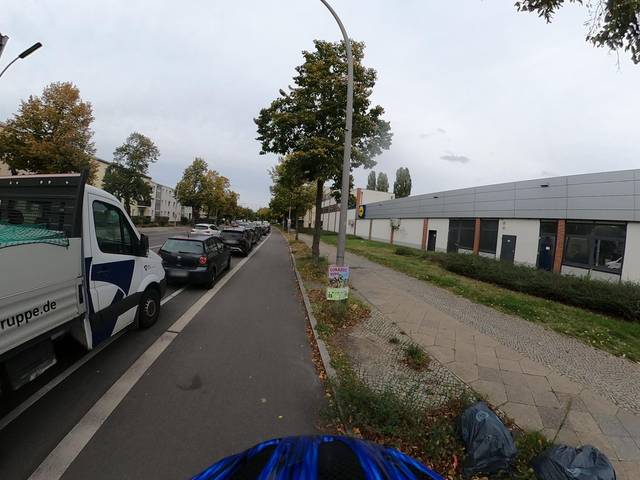
Region: Germany
Coordinates: 52.441, 13.353